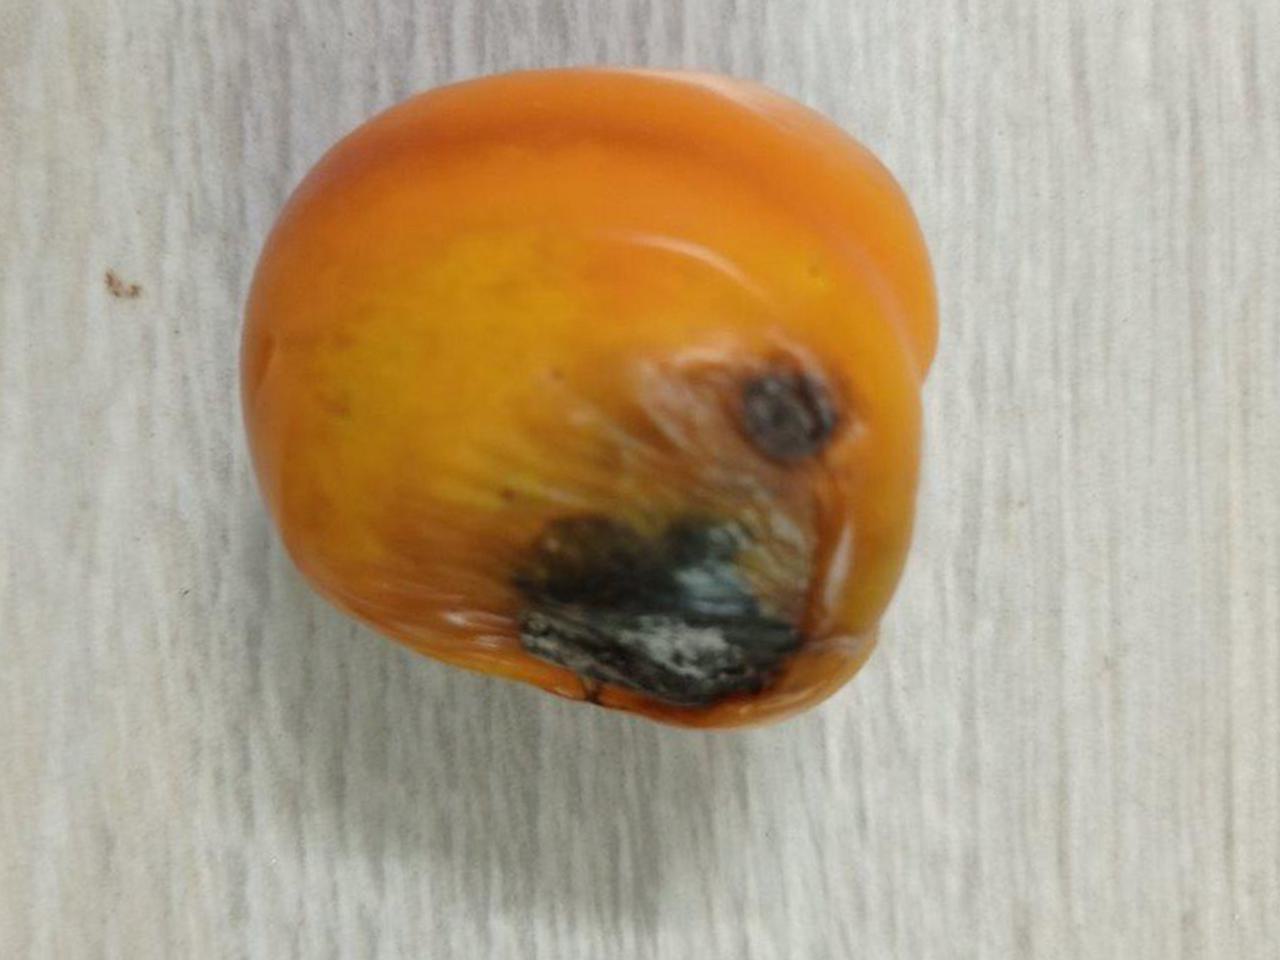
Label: Rotten